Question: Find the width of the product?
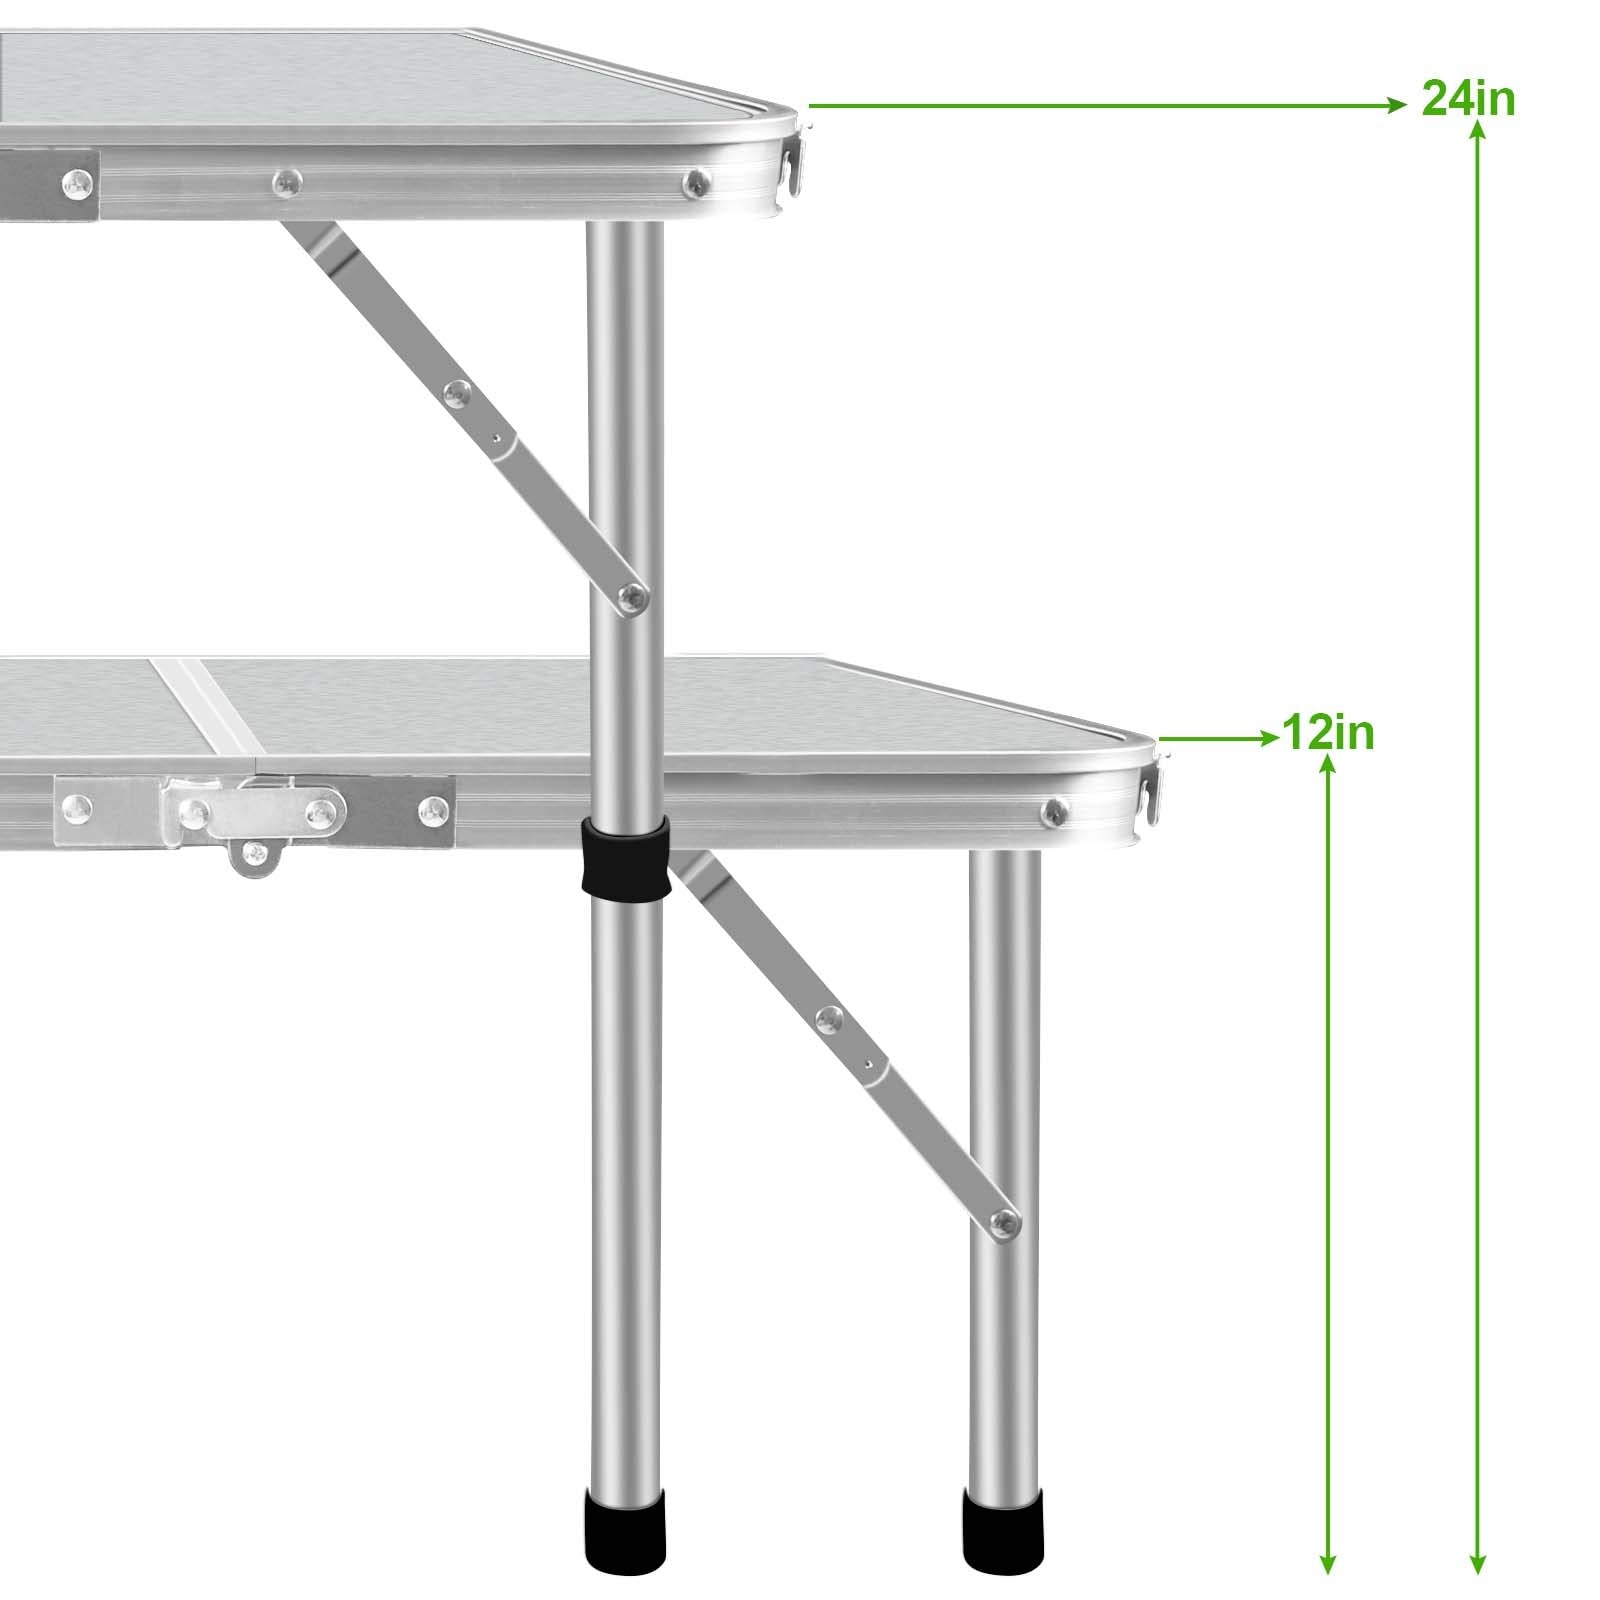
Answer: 24.0 inch